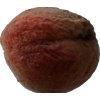
Label: peach